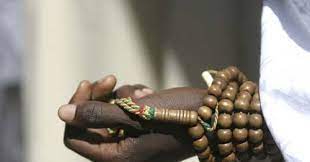
Nataal bii ngeen ma yónnee de gis naa ci biir nataal góor gu yorub lofo laxas ci ag kurus moom laa gis ci biir nataal bi.